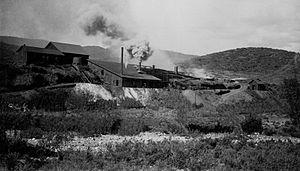
Big Bug est une ville fantôme située dans le comté de Yavapai dans l'État de l'Arizona aux États-Unis. Elle est située à douze milles au sud-est de Prescott. Elle fut établie en 1862.